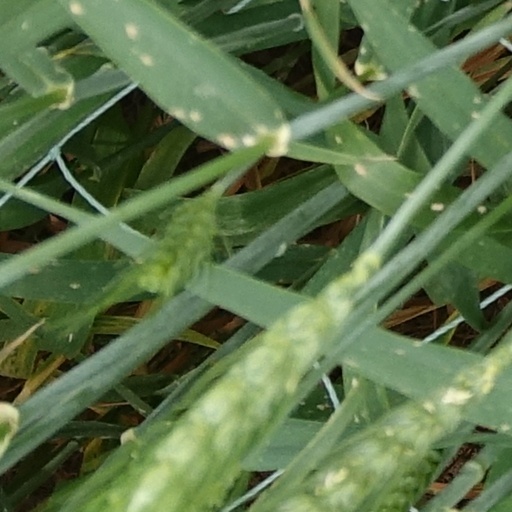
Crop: wheat